Sedley Taylor Road

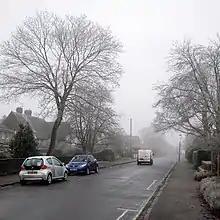
Sedley Taylor Road

Sedley Taylor Road is a road in west Cambridge, England. It is reputedly one of the most expensive in the UK and the most expensive in East Anglia. The road was built on land owned by Trinity College and named after one of its professors, Sedley Taylor (1834–1920).